Jens Lehmann

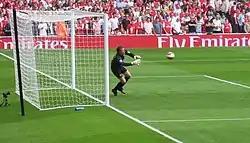
Lehmann diving to save a shot

Considered to be one of the best goalkeepers in the world in his prime, as well as one of the best goalkeepers in the history of the Premier League, and one of Arsenal's and Germany's greatest goalkeepers, Lehmann was a talented and experienced keeper, who was renowned for his agility, reflexes, strength, and acrobatic shot-stopping abilities; however, he was also known for his efficiency rather than spectacular playing style. A well–rounded goalkeeper, he was also highly regarded in the media for his distribution with either foot, as well as his handling, physical presence, positioning, reading of the game, and his ability to come off his line and collect or punch crosses, which allowed him to command his area effectively. He was also known for his eccentric personality, and for being extremely outspoken. Moreover, he possessed a strong mentality, tactical sense, and leadership qualities, and was also known for his ability to handle pressure and communicate with his back–line. One of the best goalkeepers of his generation, his playing style served as an inspiration for Manuel Neuer. However, despite his ability, he was also known to be inconsistent at times.